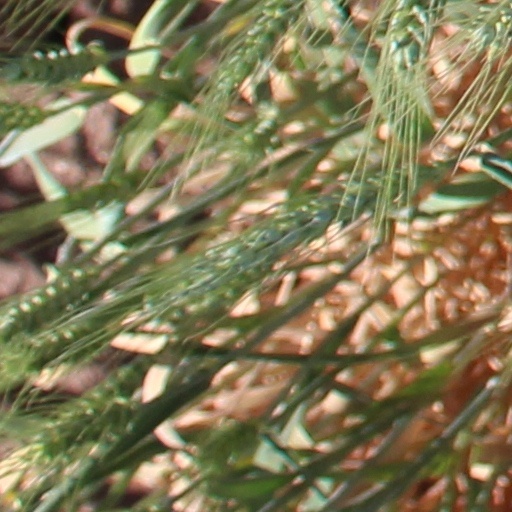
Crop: wheat